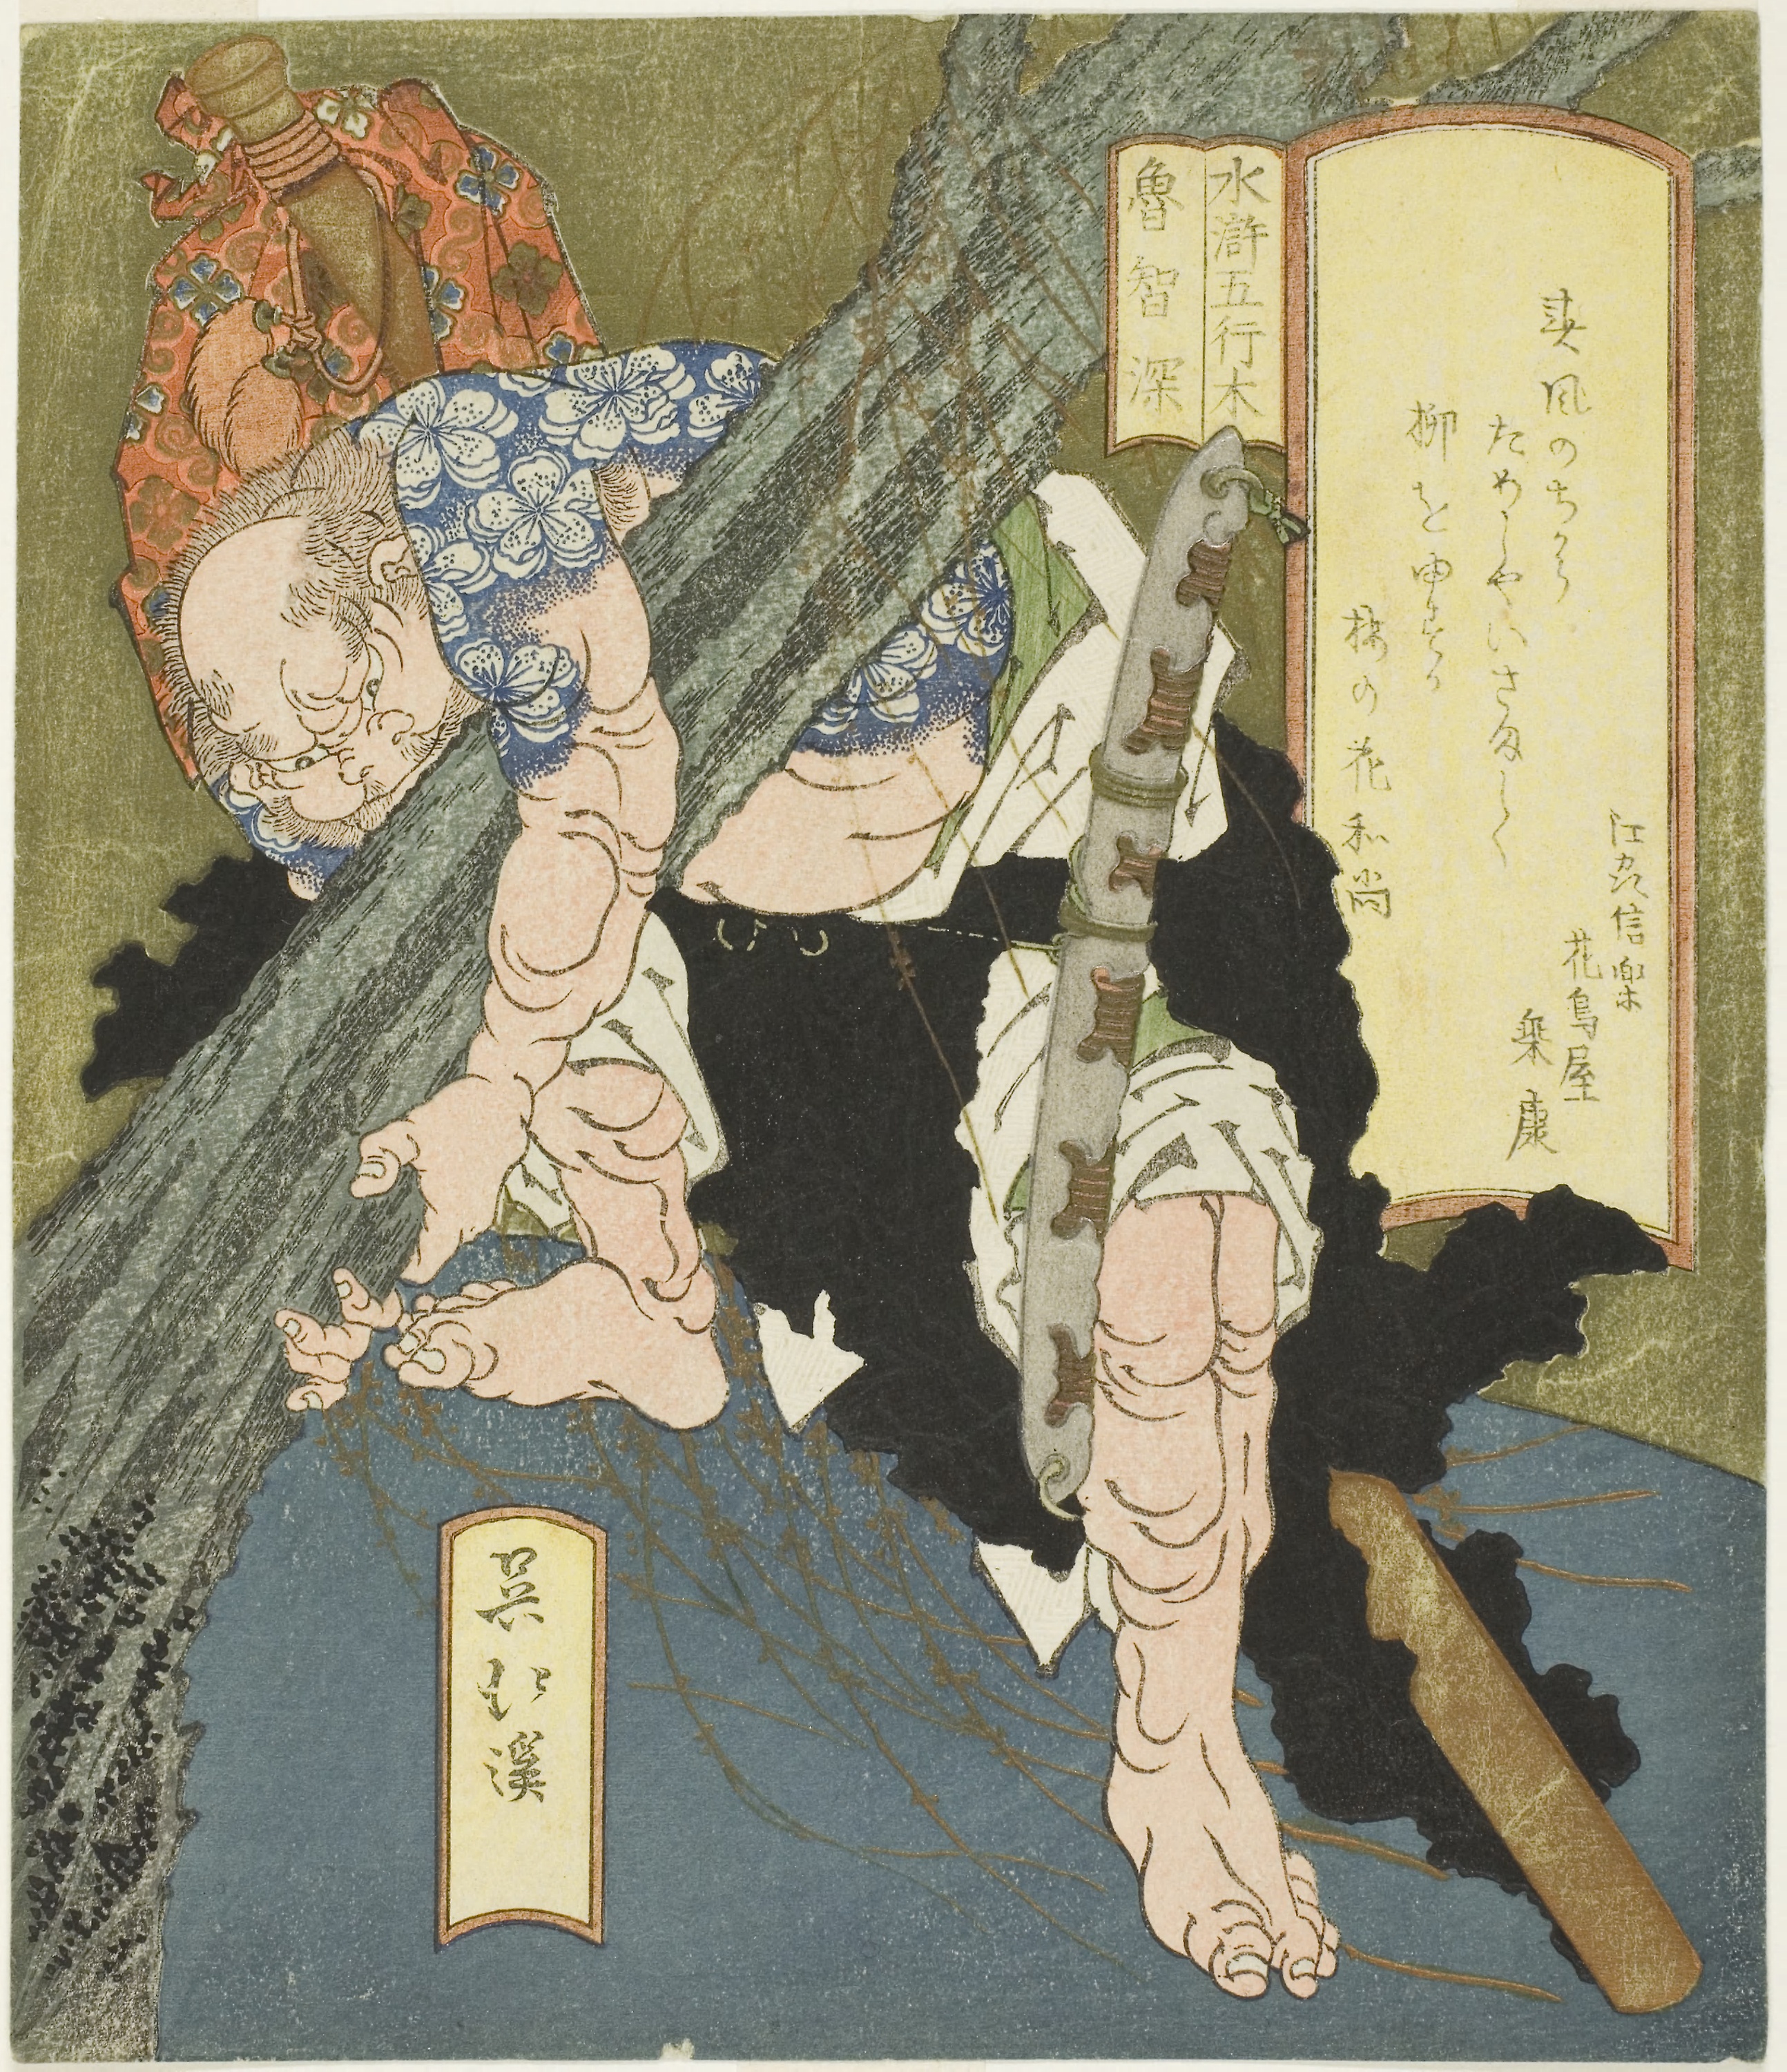
illustration, art, fictional character, plant, fiction, paper